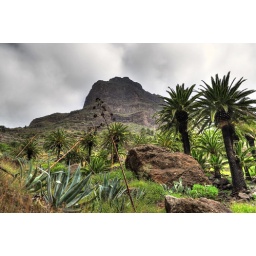
Masca is a small mountain village located in Buenavista del Norte on a small mountain road named Masca.